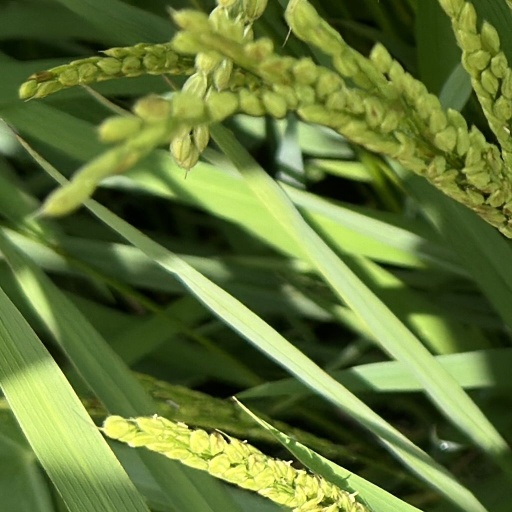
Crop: rice